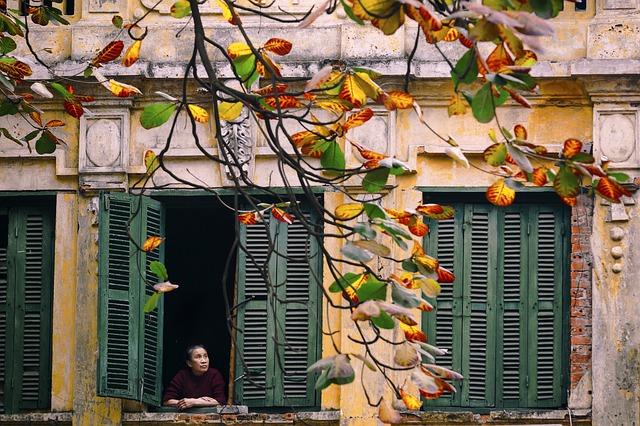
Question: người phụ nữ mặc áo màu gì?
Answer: áo màu nâu